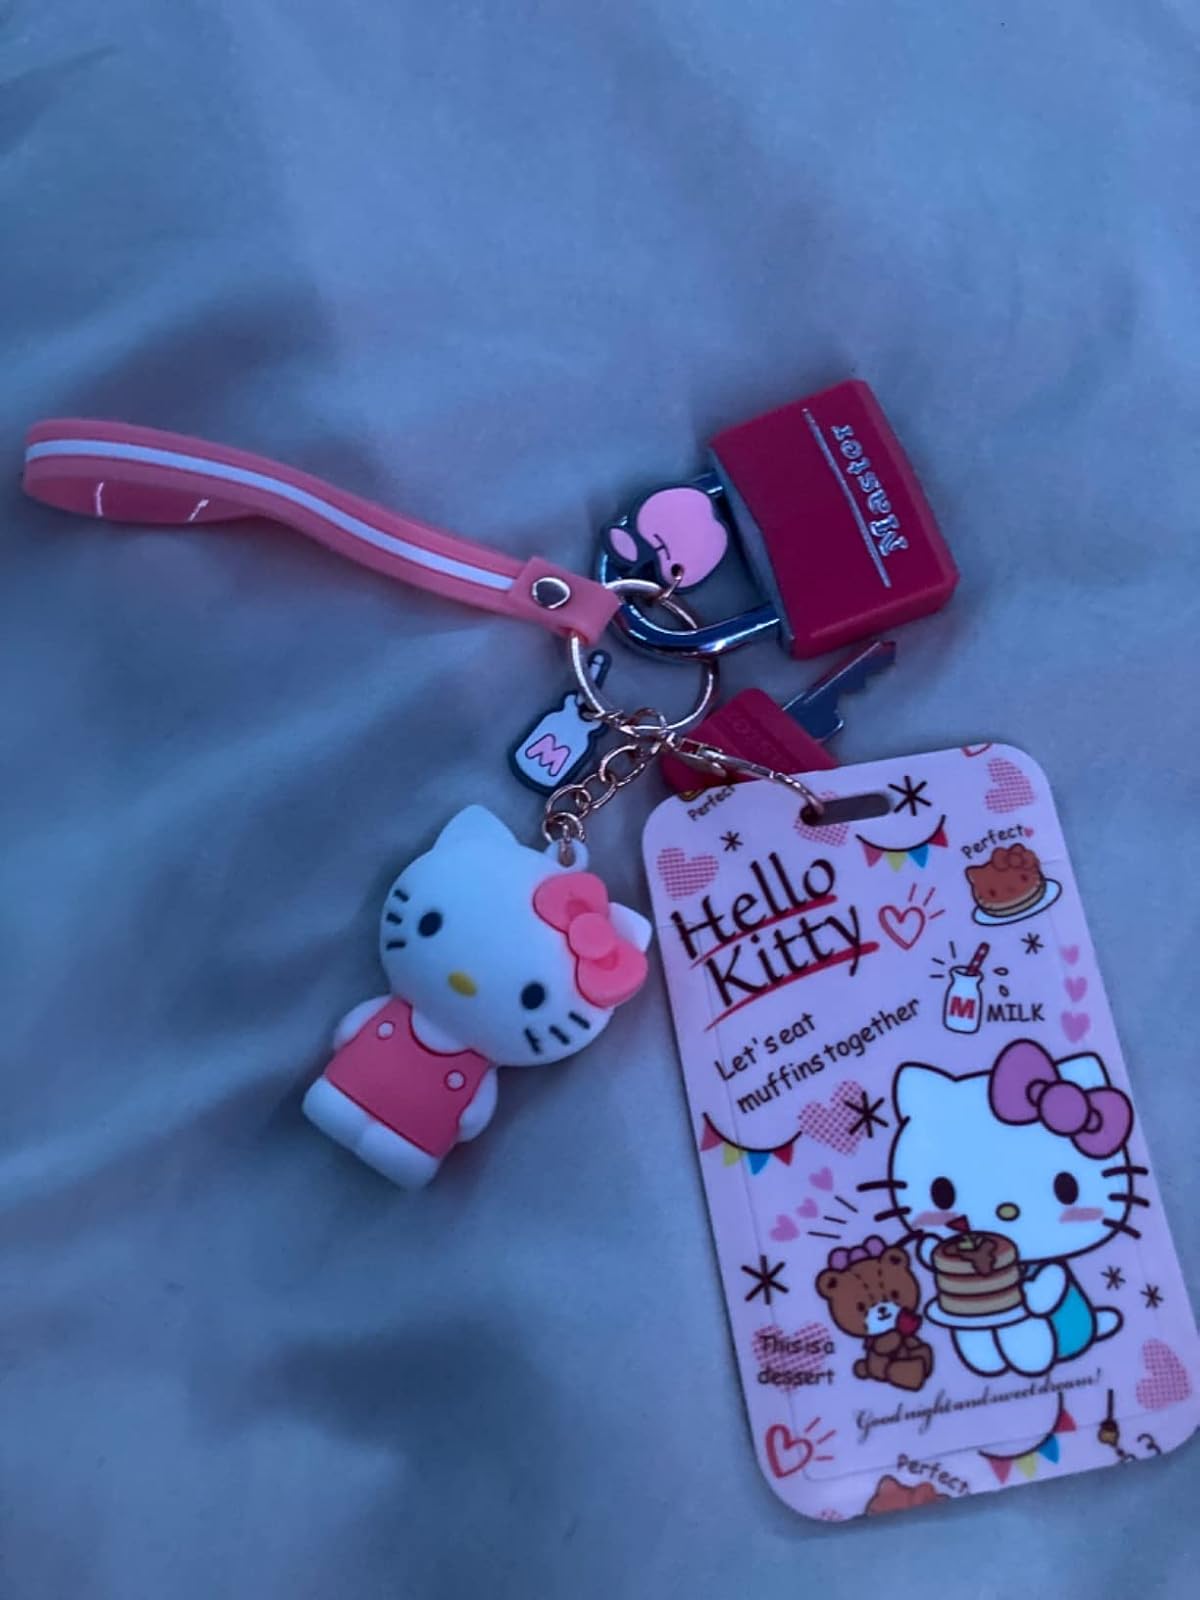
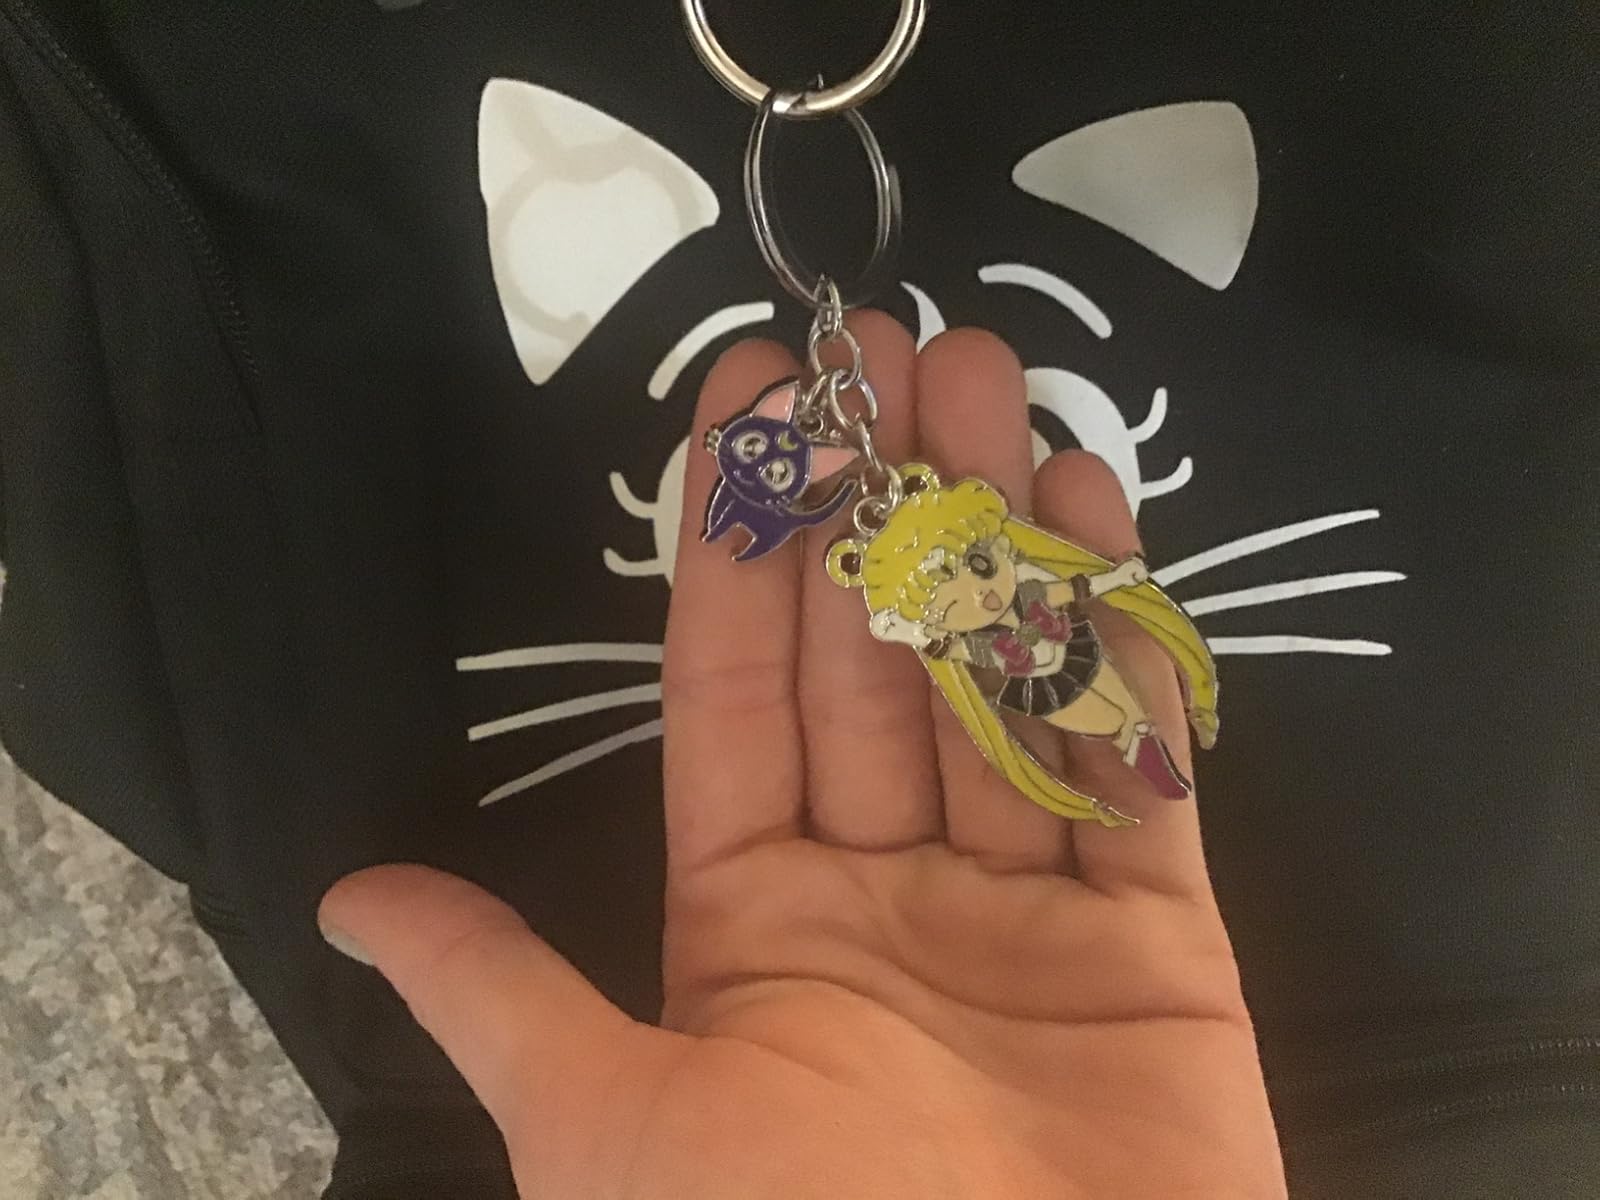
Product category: accessories_keychain
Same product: no